Great Smoky Mountains

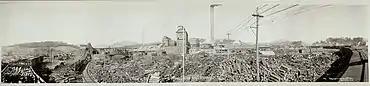
The Champion Fibre Company plant in Canton, North Carolina, 1910

Air pollution is contributing to increased red spruce tree mortality at higher elevations and oak decline at lower elevations, while invasive hemlock woolly adelgids attack hemlocks, and balsam woolly adelgids attack Fraser firs. "Pseudoscymnus tsugae", a type of beetle in the ladybug family, Coccinellidae, has been introduced in an attempt to control the pests.